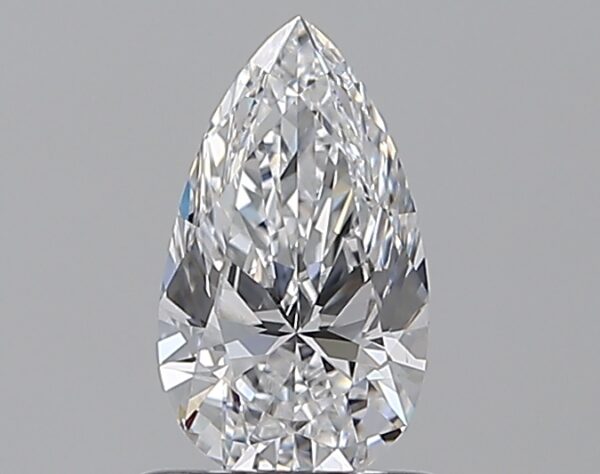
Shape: pear
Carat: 0.7
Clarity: VS1
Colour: D
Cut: EX
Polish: EX
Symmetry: VG
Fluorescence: N
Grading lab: GIA
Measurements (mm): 8.13 x 4.65 x 2.92